Winston Preparatory School

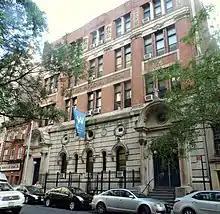
17th Street

Winston Preparatory School is an independent private school for students with learning differences (such as dyslexia, ADHD, and NVLD) in grades 4-12. The school has campuses in New York City; Suffolk County, New York; Norwalk, Connecticut; Whippany, New Jersey; and Marin, California. The organization also operates a post-secondary "Transitions" in New York City.